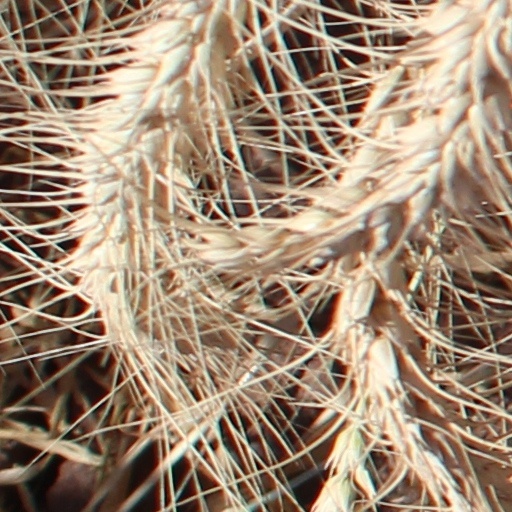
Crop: wheat